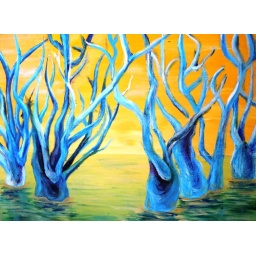
Blue-cast trees in water with a yellow sky backdrop. Medium:Oil paints.